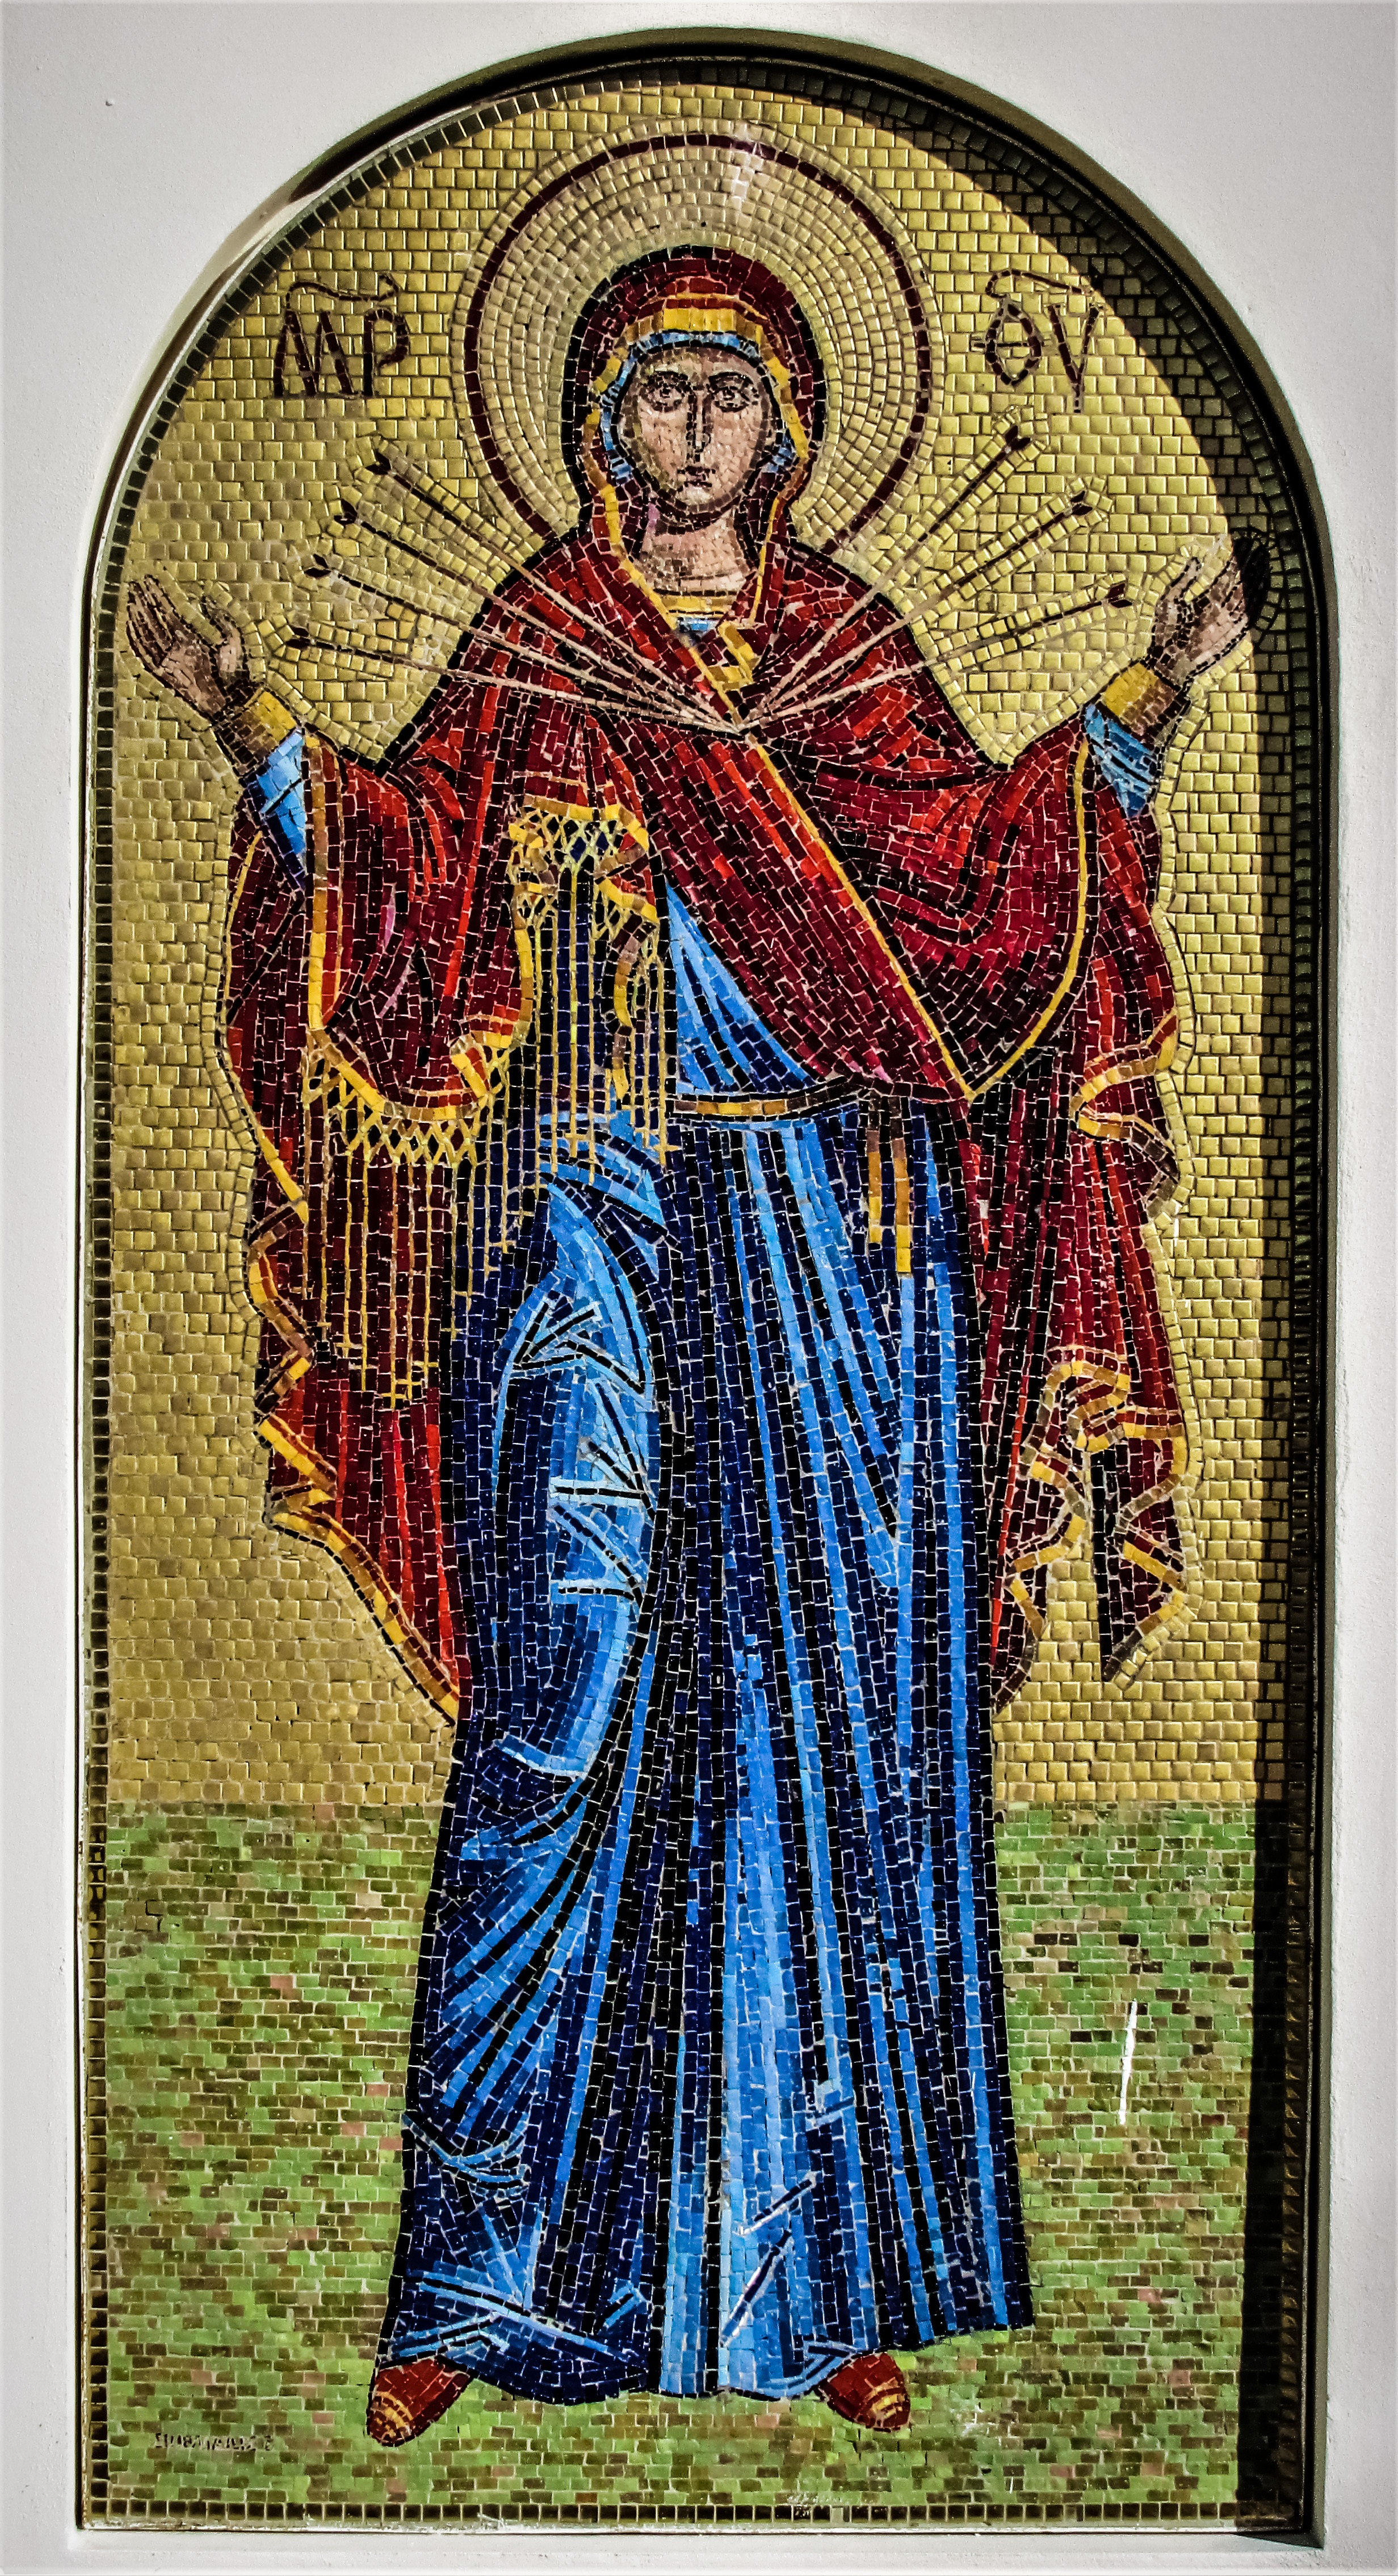
window, religion, church, art, iconography, mosaic, christianity, russian, cyprus, alethriko, panagia semistrelia